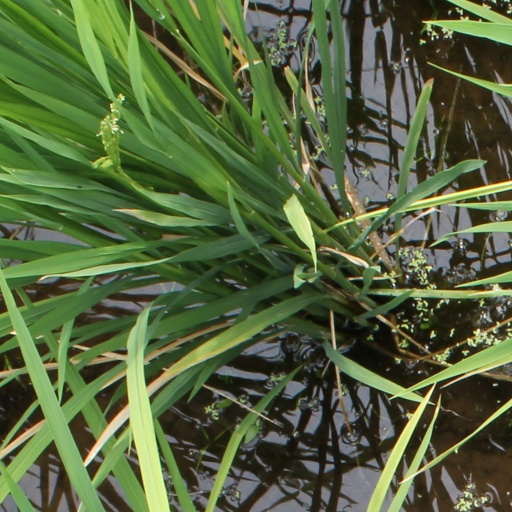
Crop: rice